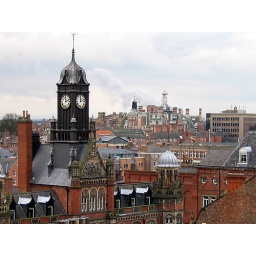
The clock tower is above the Magistrates Court in York. The Railway HQ is under the communication tower on the skyline